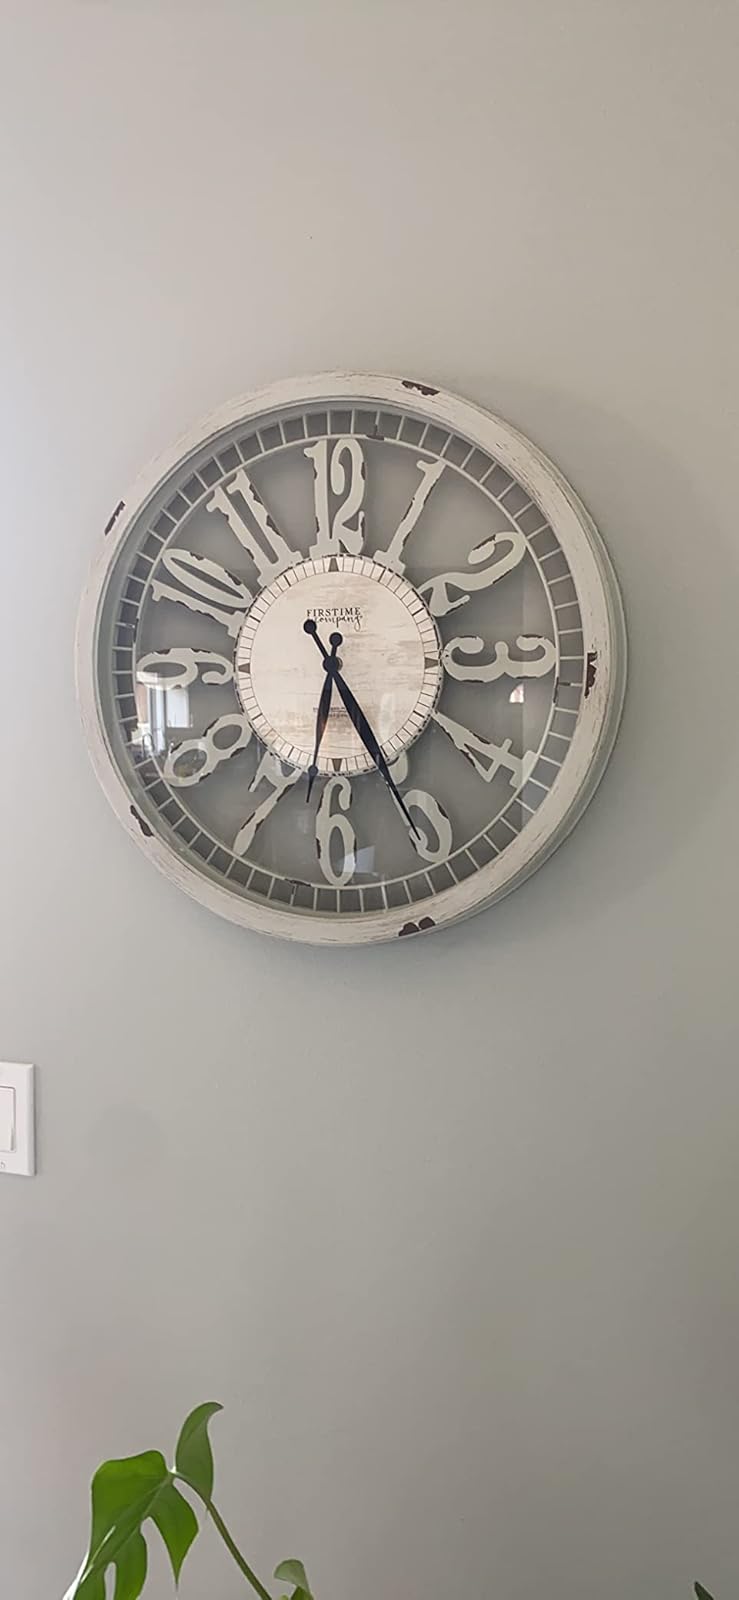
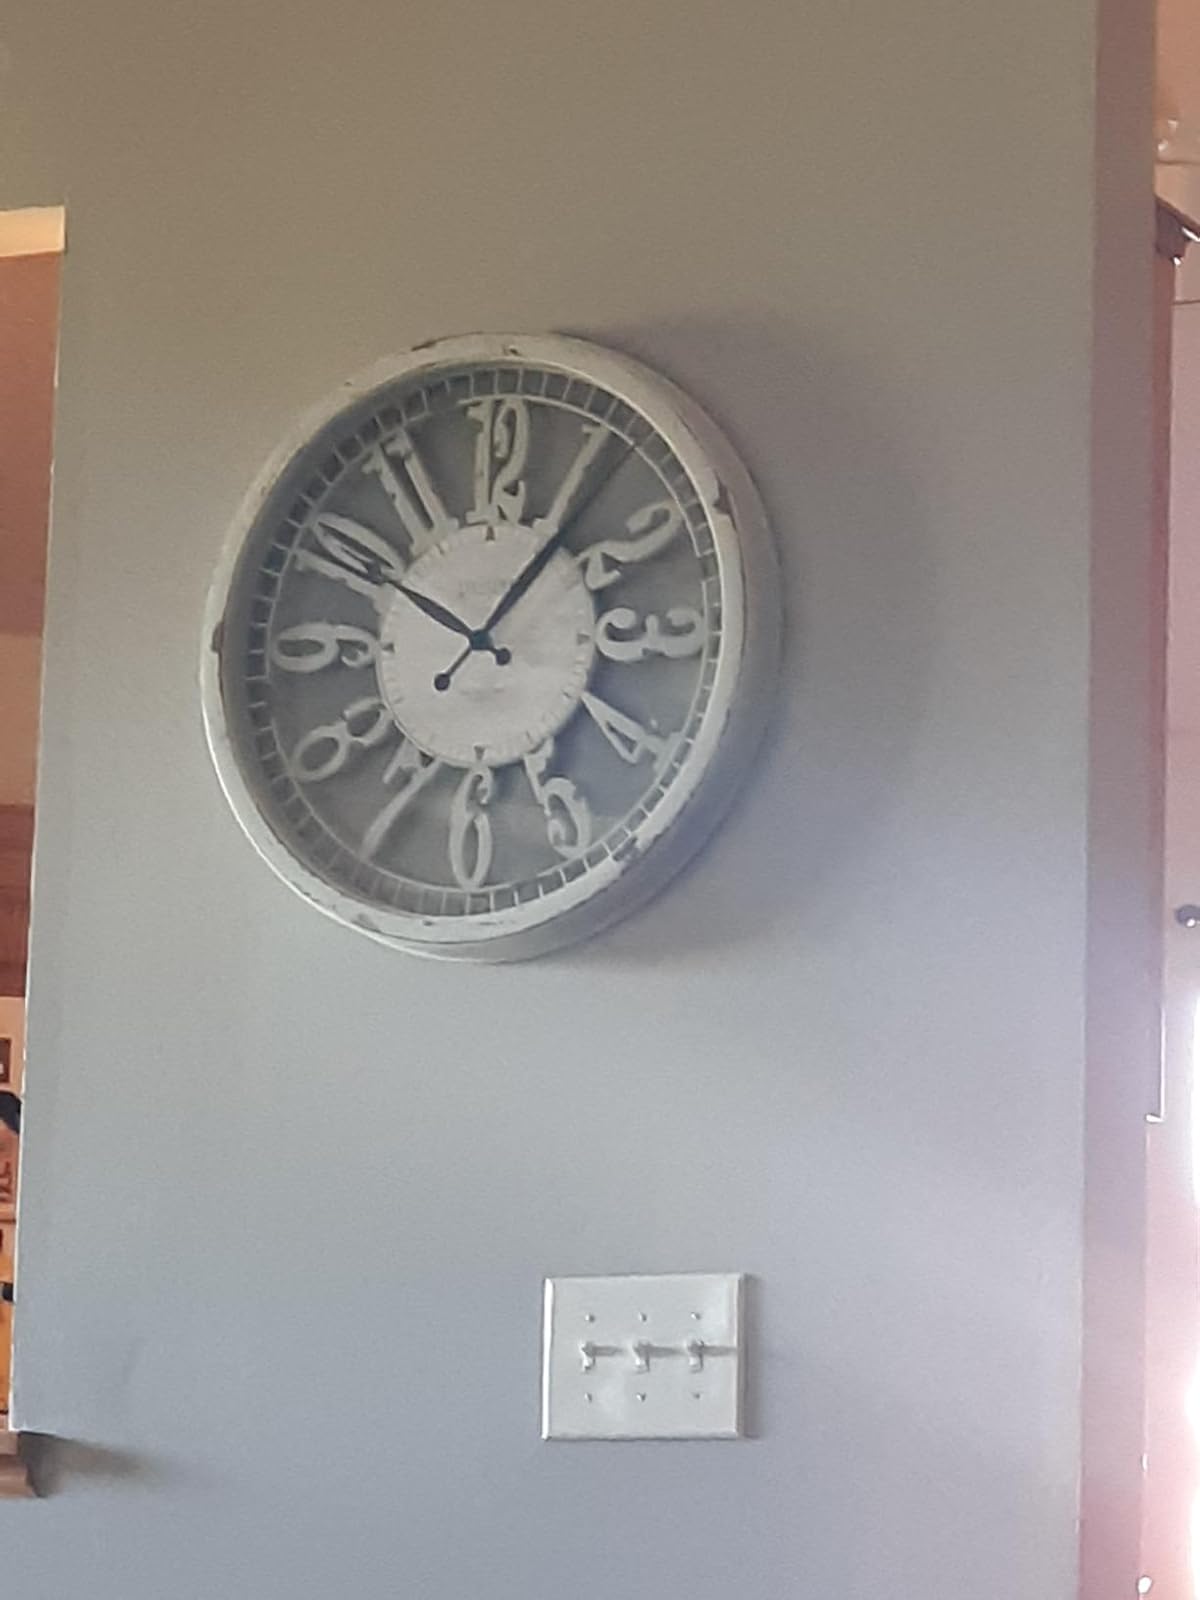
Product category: clock
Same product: yes